Michelangelo (Teenage Mutant Ninja Turtles)

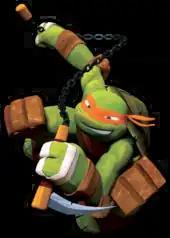
Michelangelo, as depicted in the Nickelodeon TV series

In the new 2012 series, Michelangelo uses both a kusarigama and nunchaku. His character design was updated as well, making him slightly shorter than his brothers and giving him dark freckles as well as shorter tails on his mask. Mikey is voiced by Greg Cipes.